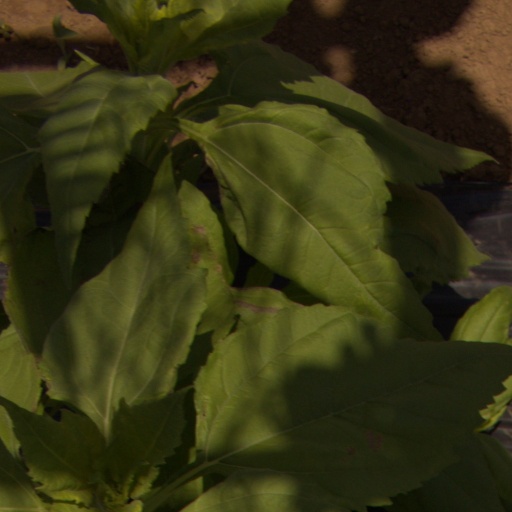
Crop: Jerusalem artichoke